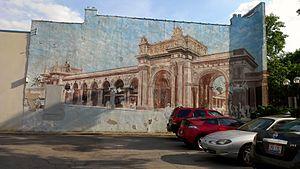
Fresque murale de Gregory Ackers à l'Union Station de Columbus, Ohio (1987).
La peinture murale est une peinture monumentale dont le support est un mur intérieur ou extérieur, une voûte ou un plafond, par opposition à la peinture de chevalet qui est transportable. Cette peinture est en relation avec l'architecture.